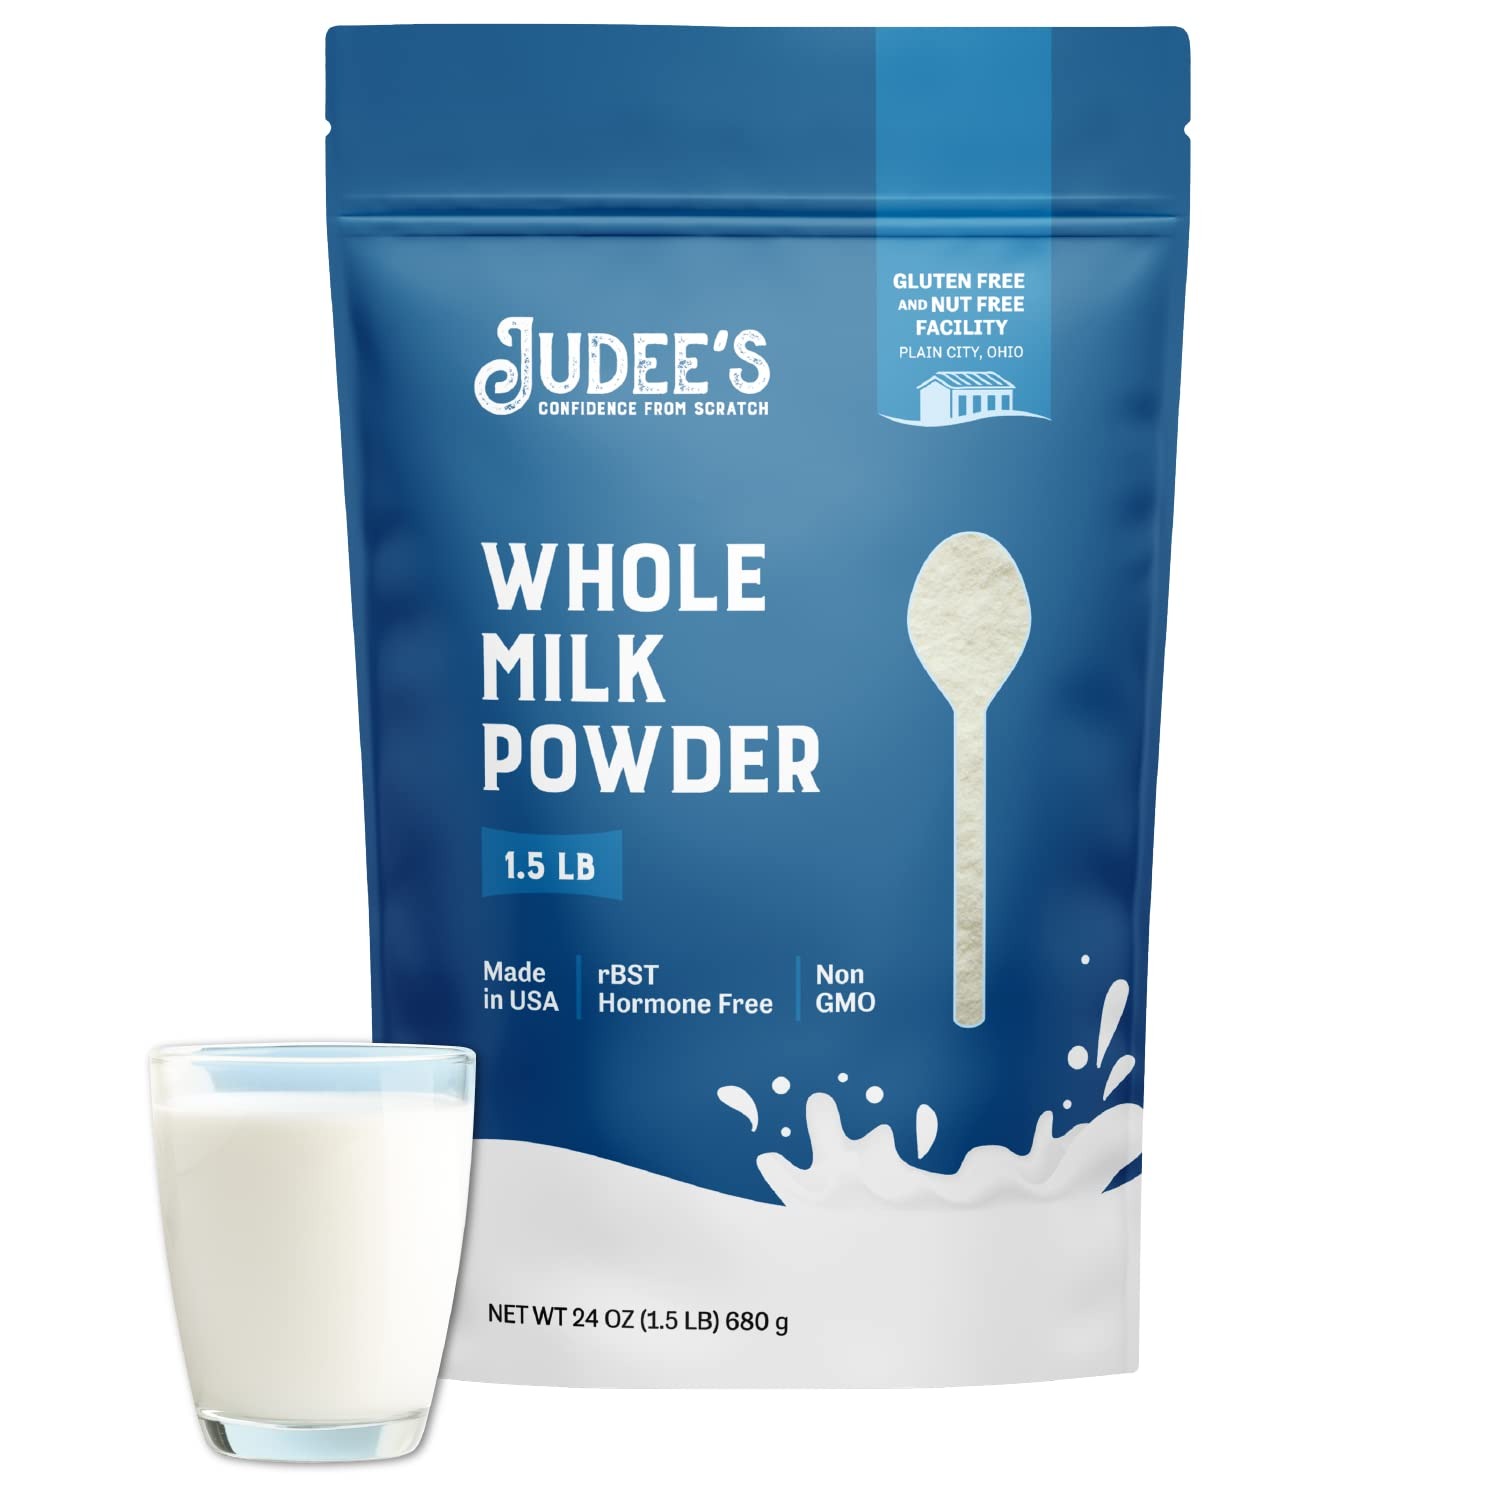
Item Name: Judee's Pure Whole Milk Powder - 100% Non-GMO, rBST Hormone-Free, Gluten-Free and Nut-Free - Pantry Staple, Baking Ready, Great for Travel, Easy to Store and Shelf Stable -Made in USA- 1.5 lb (24oz)
Bullet Point 1: Rich And Creamy Delight: Experience the pure, wholesome goodness of Judee's Instant Milk Powder anytime of the day; add it to your morning coffee, blend it into pancake or waffle batter, or enhance dishes with this secret ingredient
Bullet Point 2: Recipe Ready Purity: Free from artificial additives, our dried milk powder is perfect for your recipes; use as a liquid milk substitute by mixing 1 cup of warm water with 1/4 to 1/3 cup of powder to create 1 cup of whole milk
Bullet Point 3: Naturally Nourishing Choice: A healthy blend of convenience, free of additives, preservatives, and artificial colors; our dry milk powder is a rich source of essential nutrients crucial for maintaining a healthy lifestyle
Bullet Point 4: Single Ingredient Freshness: Composed of whole dry powdered milk, packaged in a resealable pouch for lasting freshness; ideal for baking and cooking, providing extra creaminess and nutrition
Bullet Point 5: Trusted Quality Since 2009: Judee's is committed to delivering fresh, allergy-conscious, high-quality ingredients like dry whole milk powder and other baking essentials, ensuring you can cook with confidence for everyone you love
Bullet Point 6: Versatile Culinary Companion: Judee's Whole Milk Powder is a must-have for home kitchens, easily replacing liquid milk in recipes; ideal for blending into coffee, baking with our milk powder for baking, or crafting dishes with our dry milk powder whole milk
Bullet Point 7:
Product Description: Judee's Gluten Free presents its Pure Whole Milk Powder, a versatile and essential ingredient for any kitchen. This 100% non-GMO, wholesome milk powder is ideal for those seeking natural, high-quality powdered cooking and baking ingredients. Crafted with health-conscious consumers in mind, this product is free from gluten, nuts, and artificial additives, ensuring that baking and cooking remain accessible, delicious, and worry-free for individuals with dietary restrictions. Perfect for a variety of culinary applications, Judee's Whole Milk Powder can be used as a convenient substitute for liquid milk in recipes. Simply combine 1 cup of warm water with 1/4 to 1/3 cup of the milk powder to create a cup of whole drinking milk. This makes it an excellent choice for baking, whether you're making pancakes, waffles, or adding an extra layer of flavor and nutrition to cookies, muffins, and brownies. Additionally, it is a great addition to your morning coffee, providing a rich and creamy taste. This shelf-stable product is ideal for those who travel or camp, as it does not require refrigeration until opened, making it a practical choice for long-term storage. The powder is packaged in a standup, resealable pouch, ensuring lasting freshness and convenience. Judee's commitment to providing pure, natural ingredients you can trust is evident in this product, which aligns perfectly with the needs of health-conscious consumers and home bakers alike. By integrating Judee’s Whole Milk Powder into your pantry, you gain a versatile ingredient capable of enhancing a wide range of dishes with its creamy texture and nutritional benefits. Whether you're using it in smoothies, sauces, or as a secret ingredient in your favorite creamy dishes, this milk powder offers a clean, flavorful alternative to artificial ingredients, reaffirming Judee’s dedication to quality and trust.
Value: 24.0
Unit: Ounce

Price: 31.5